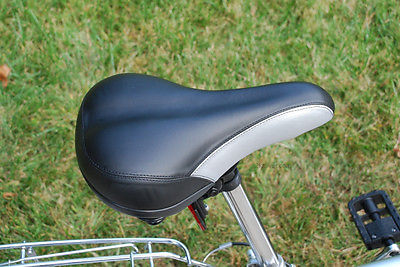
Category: bicycle